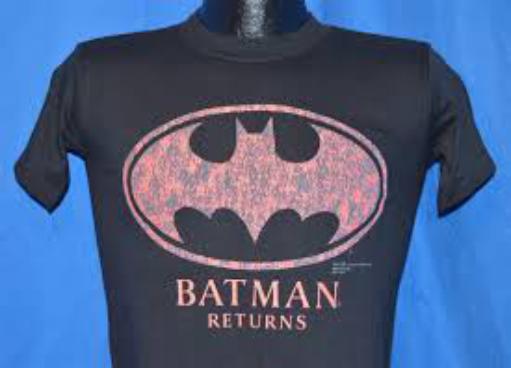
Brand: batman returns
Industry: Leisure